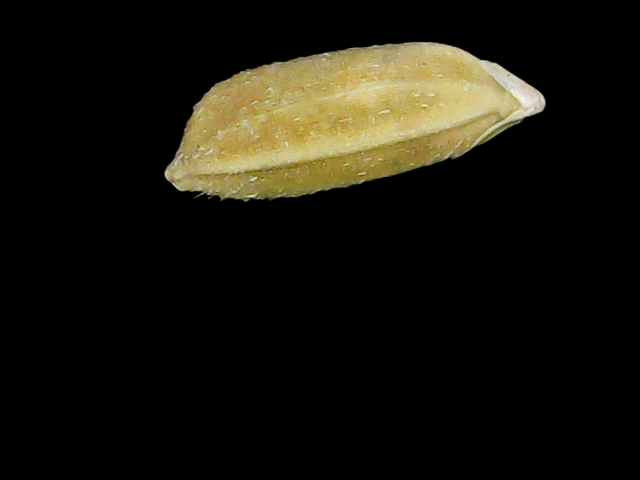
Rice variety: Bd95